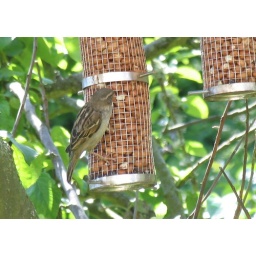
I've never seen the Dunnock on the nut feeder before or since, it's usually walking around amongst Trudys plant pots.